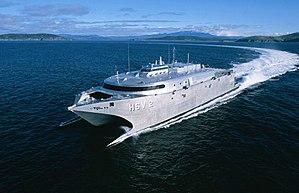
Le HSV-2 Swift est un navire à grande vitesse de type catamaran « perce-vagues ». Il a été construit par Incat Group of Companies à Hobart en Tasmanie qui est un fabricant de ferry rapide. Il a été loué par la Marine américaine et a servi entre autres comme navire anti-mines de 2003 à fin 2013.